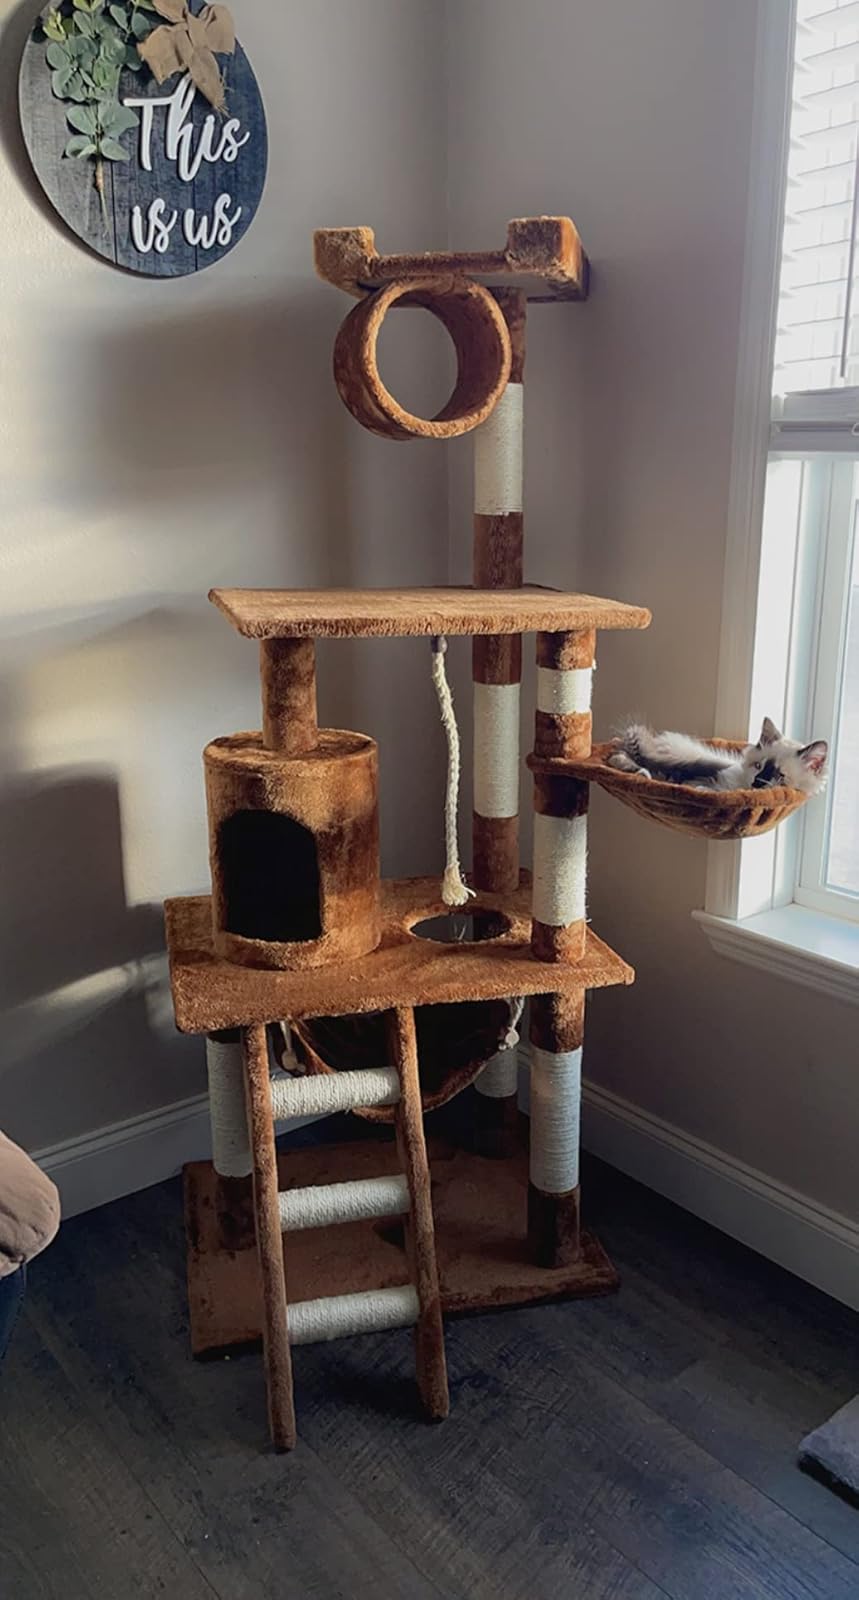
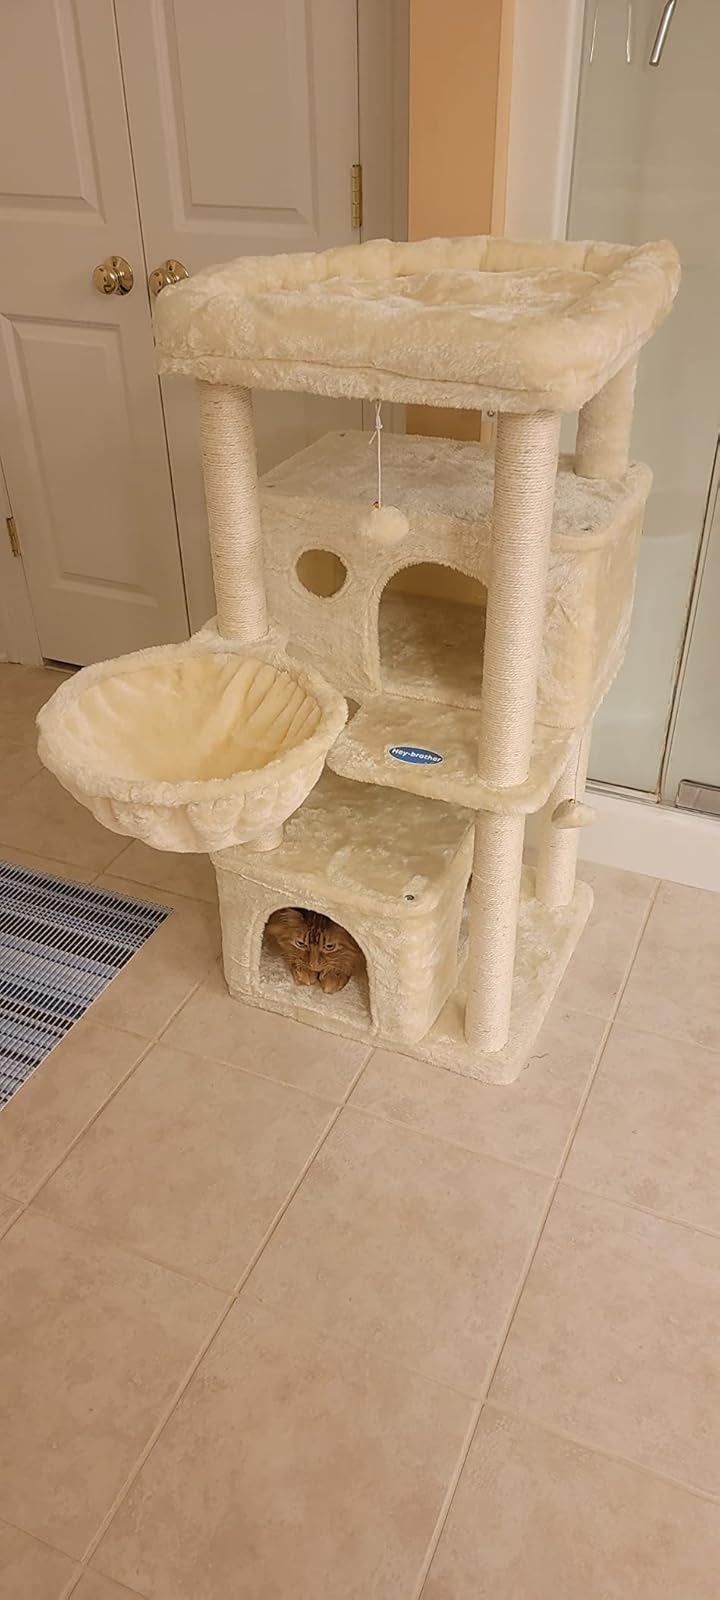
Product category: items_cat tree
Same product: no